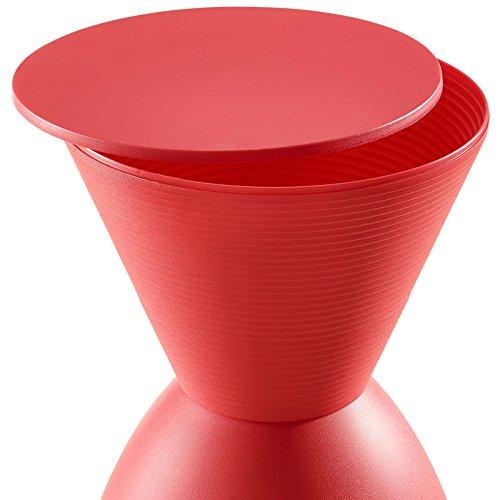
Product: Modway Haste Stool in Red
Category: Home & Kitchen | Furniture | Kids' Furniture | Chairs & Seats
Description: Included Components: Assembly Manual.
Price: $44.99
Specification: ASIN:B014A78KO6|ShippingWeight:6pounds(Viewshippingratesandpolicies)|DateFirstAvailable:August22,2015